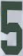
Number: 5